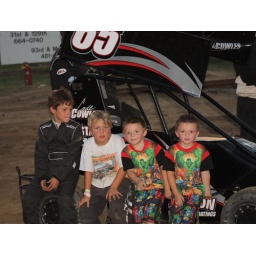
the one in the white t shirt is ny nephew Jase